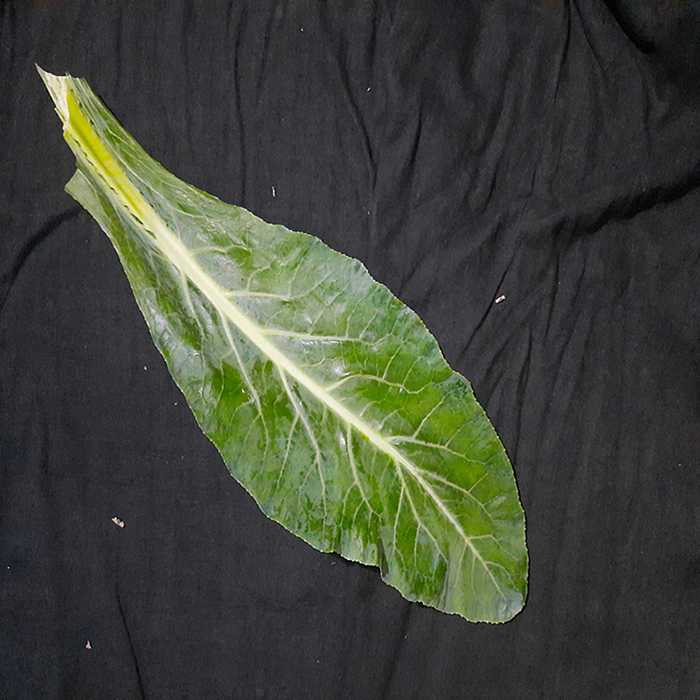
Plant: Cauliflower
Label: Fresh leaf